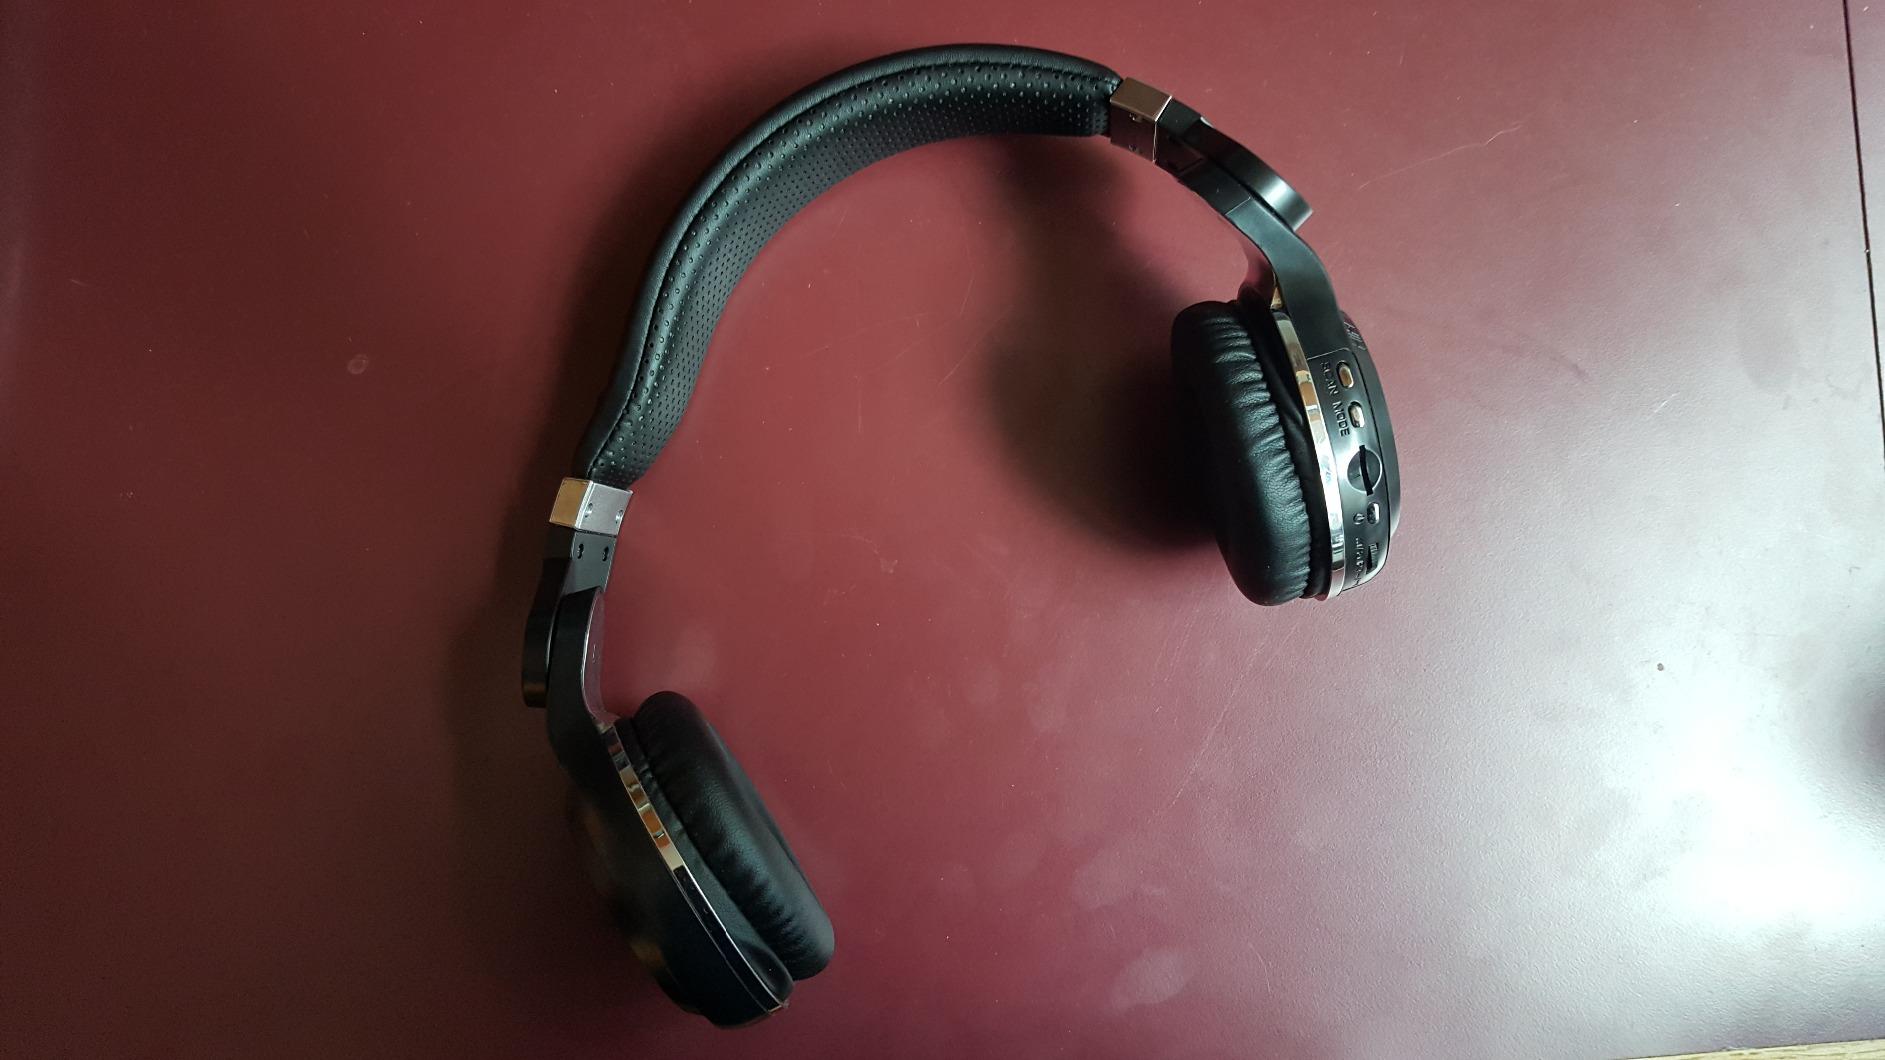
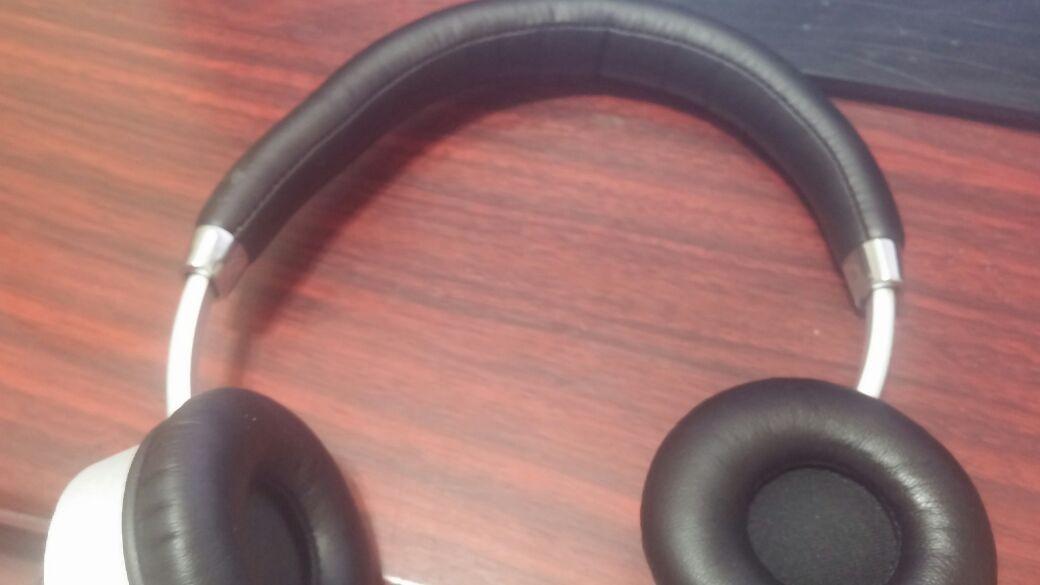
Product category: headphones
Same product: no